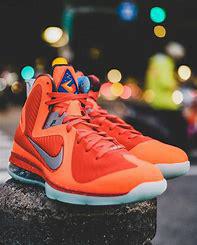
Brand: Nike
Model: Lebron 9